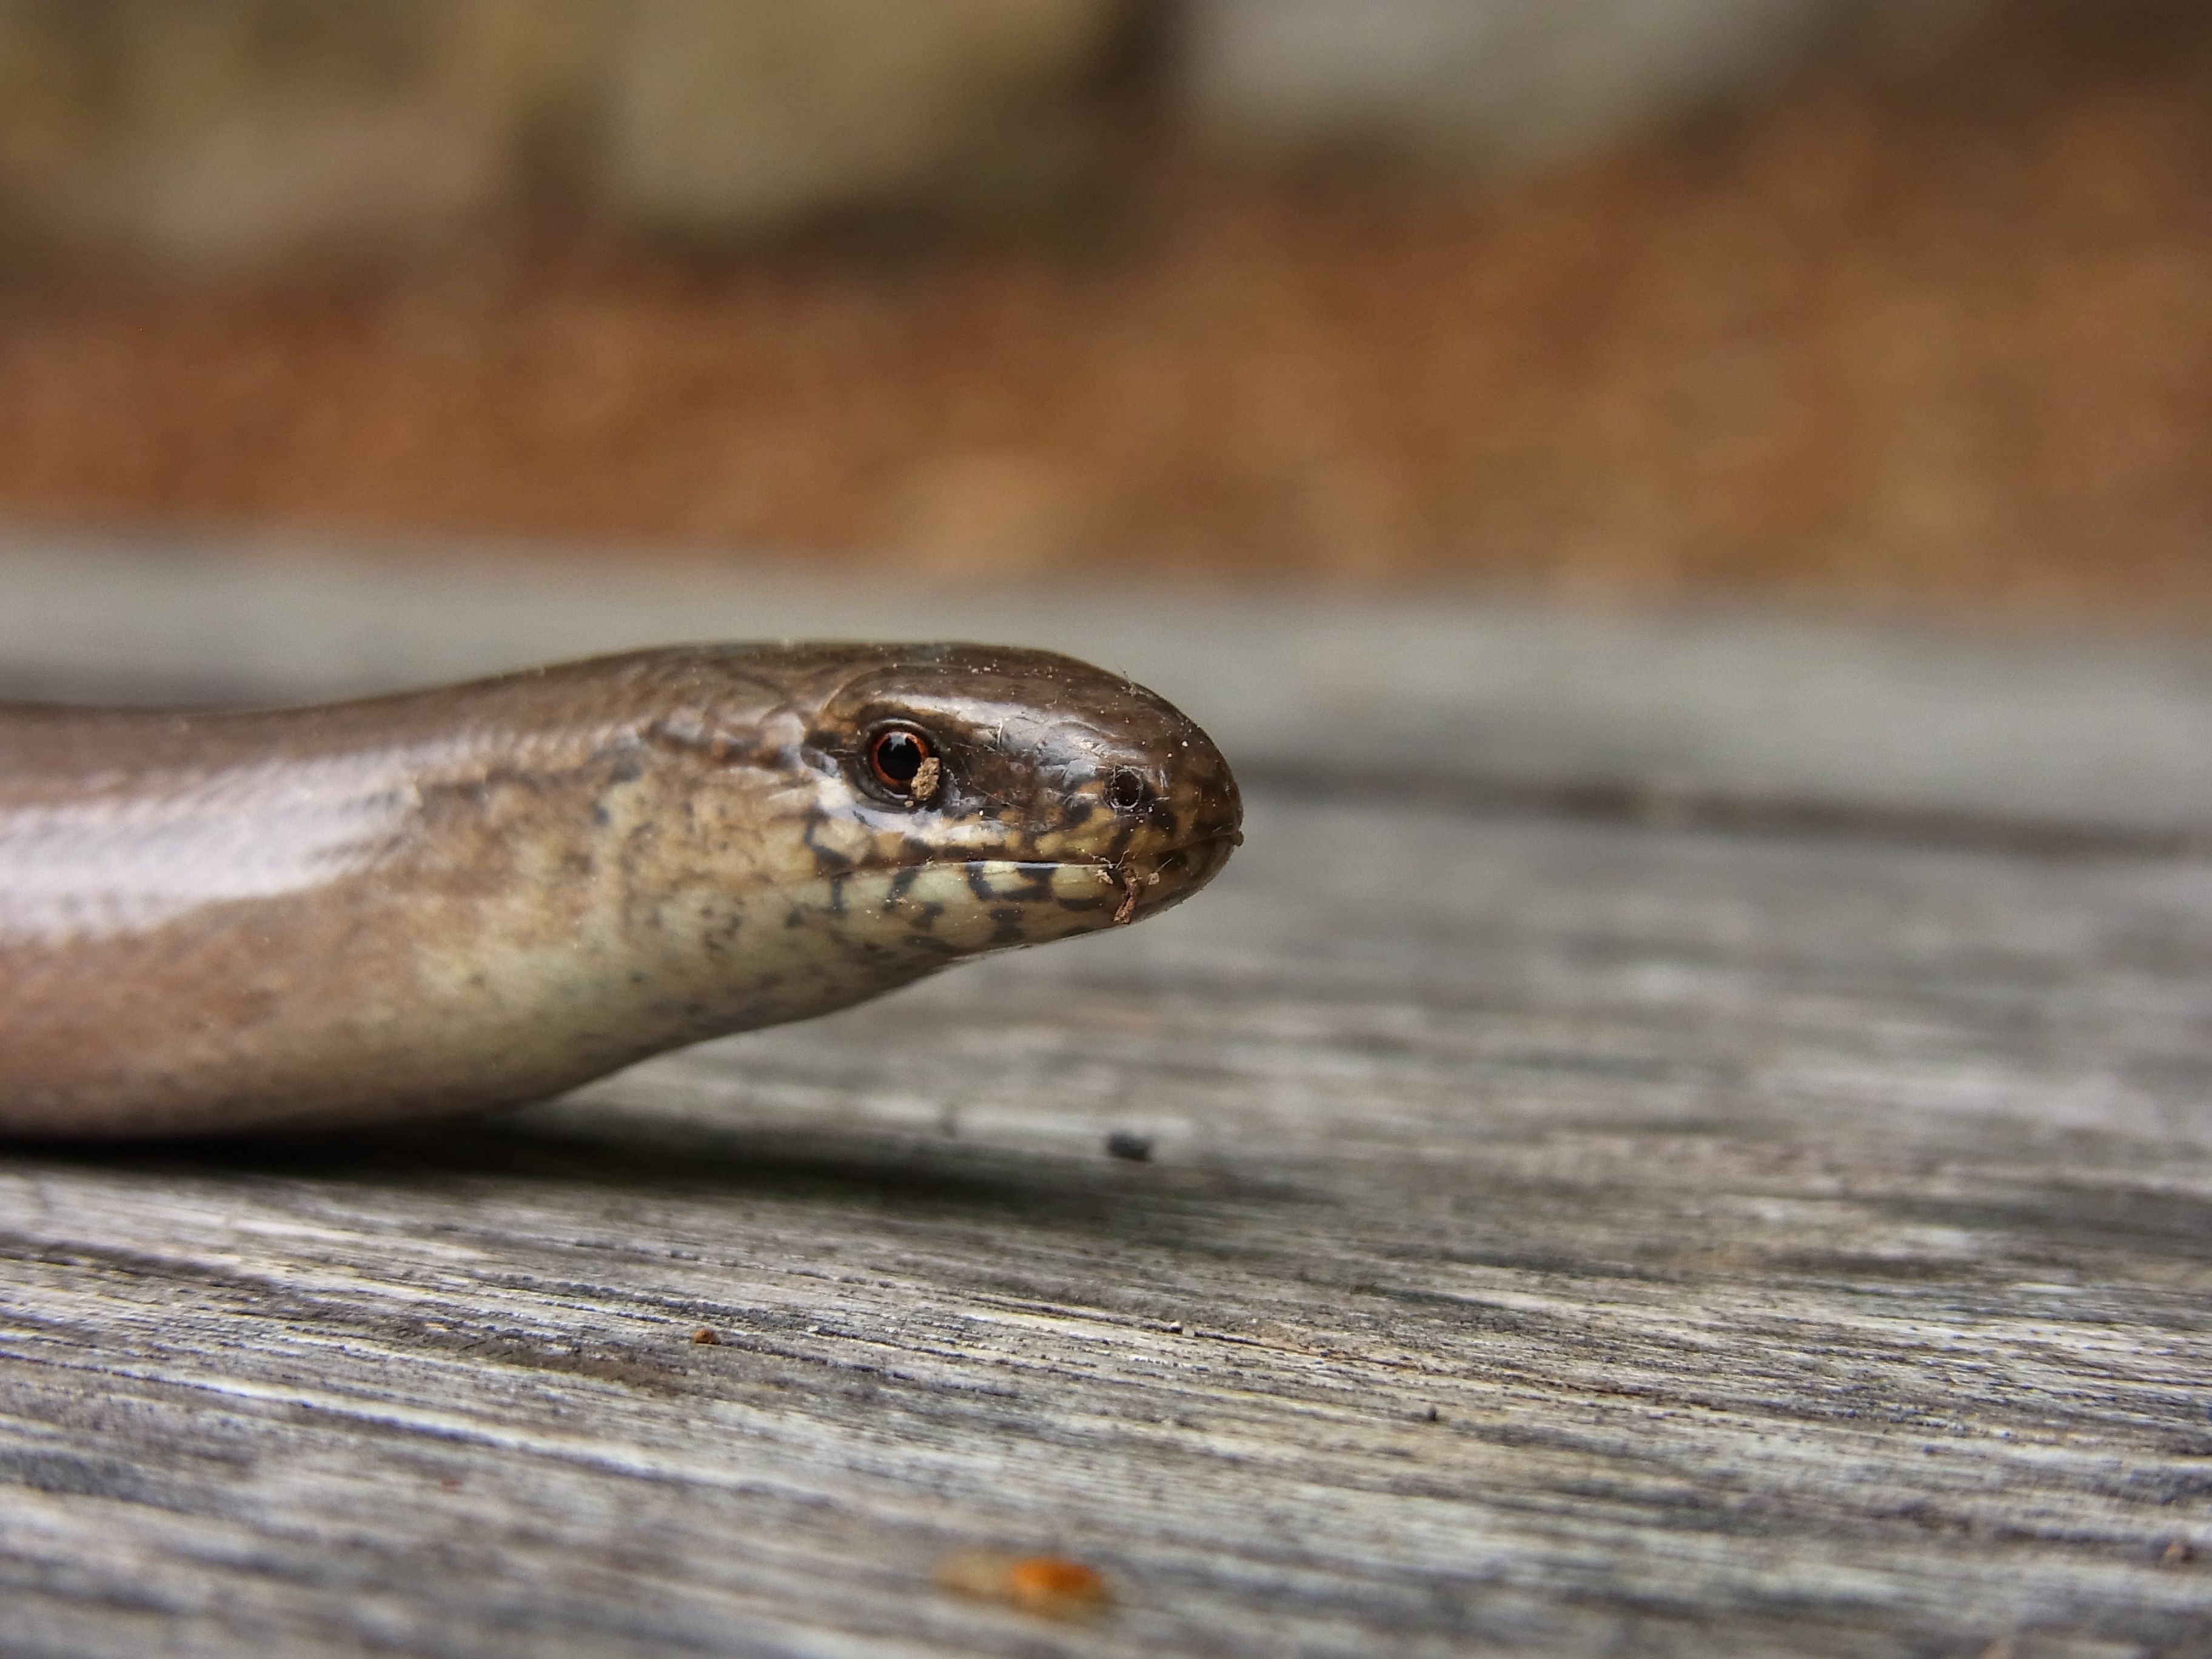
nature, animal, wildlife, reptile, fauna, lizard, gecko, close up, vertebrate, macro photography, slow worm, scaled reptile